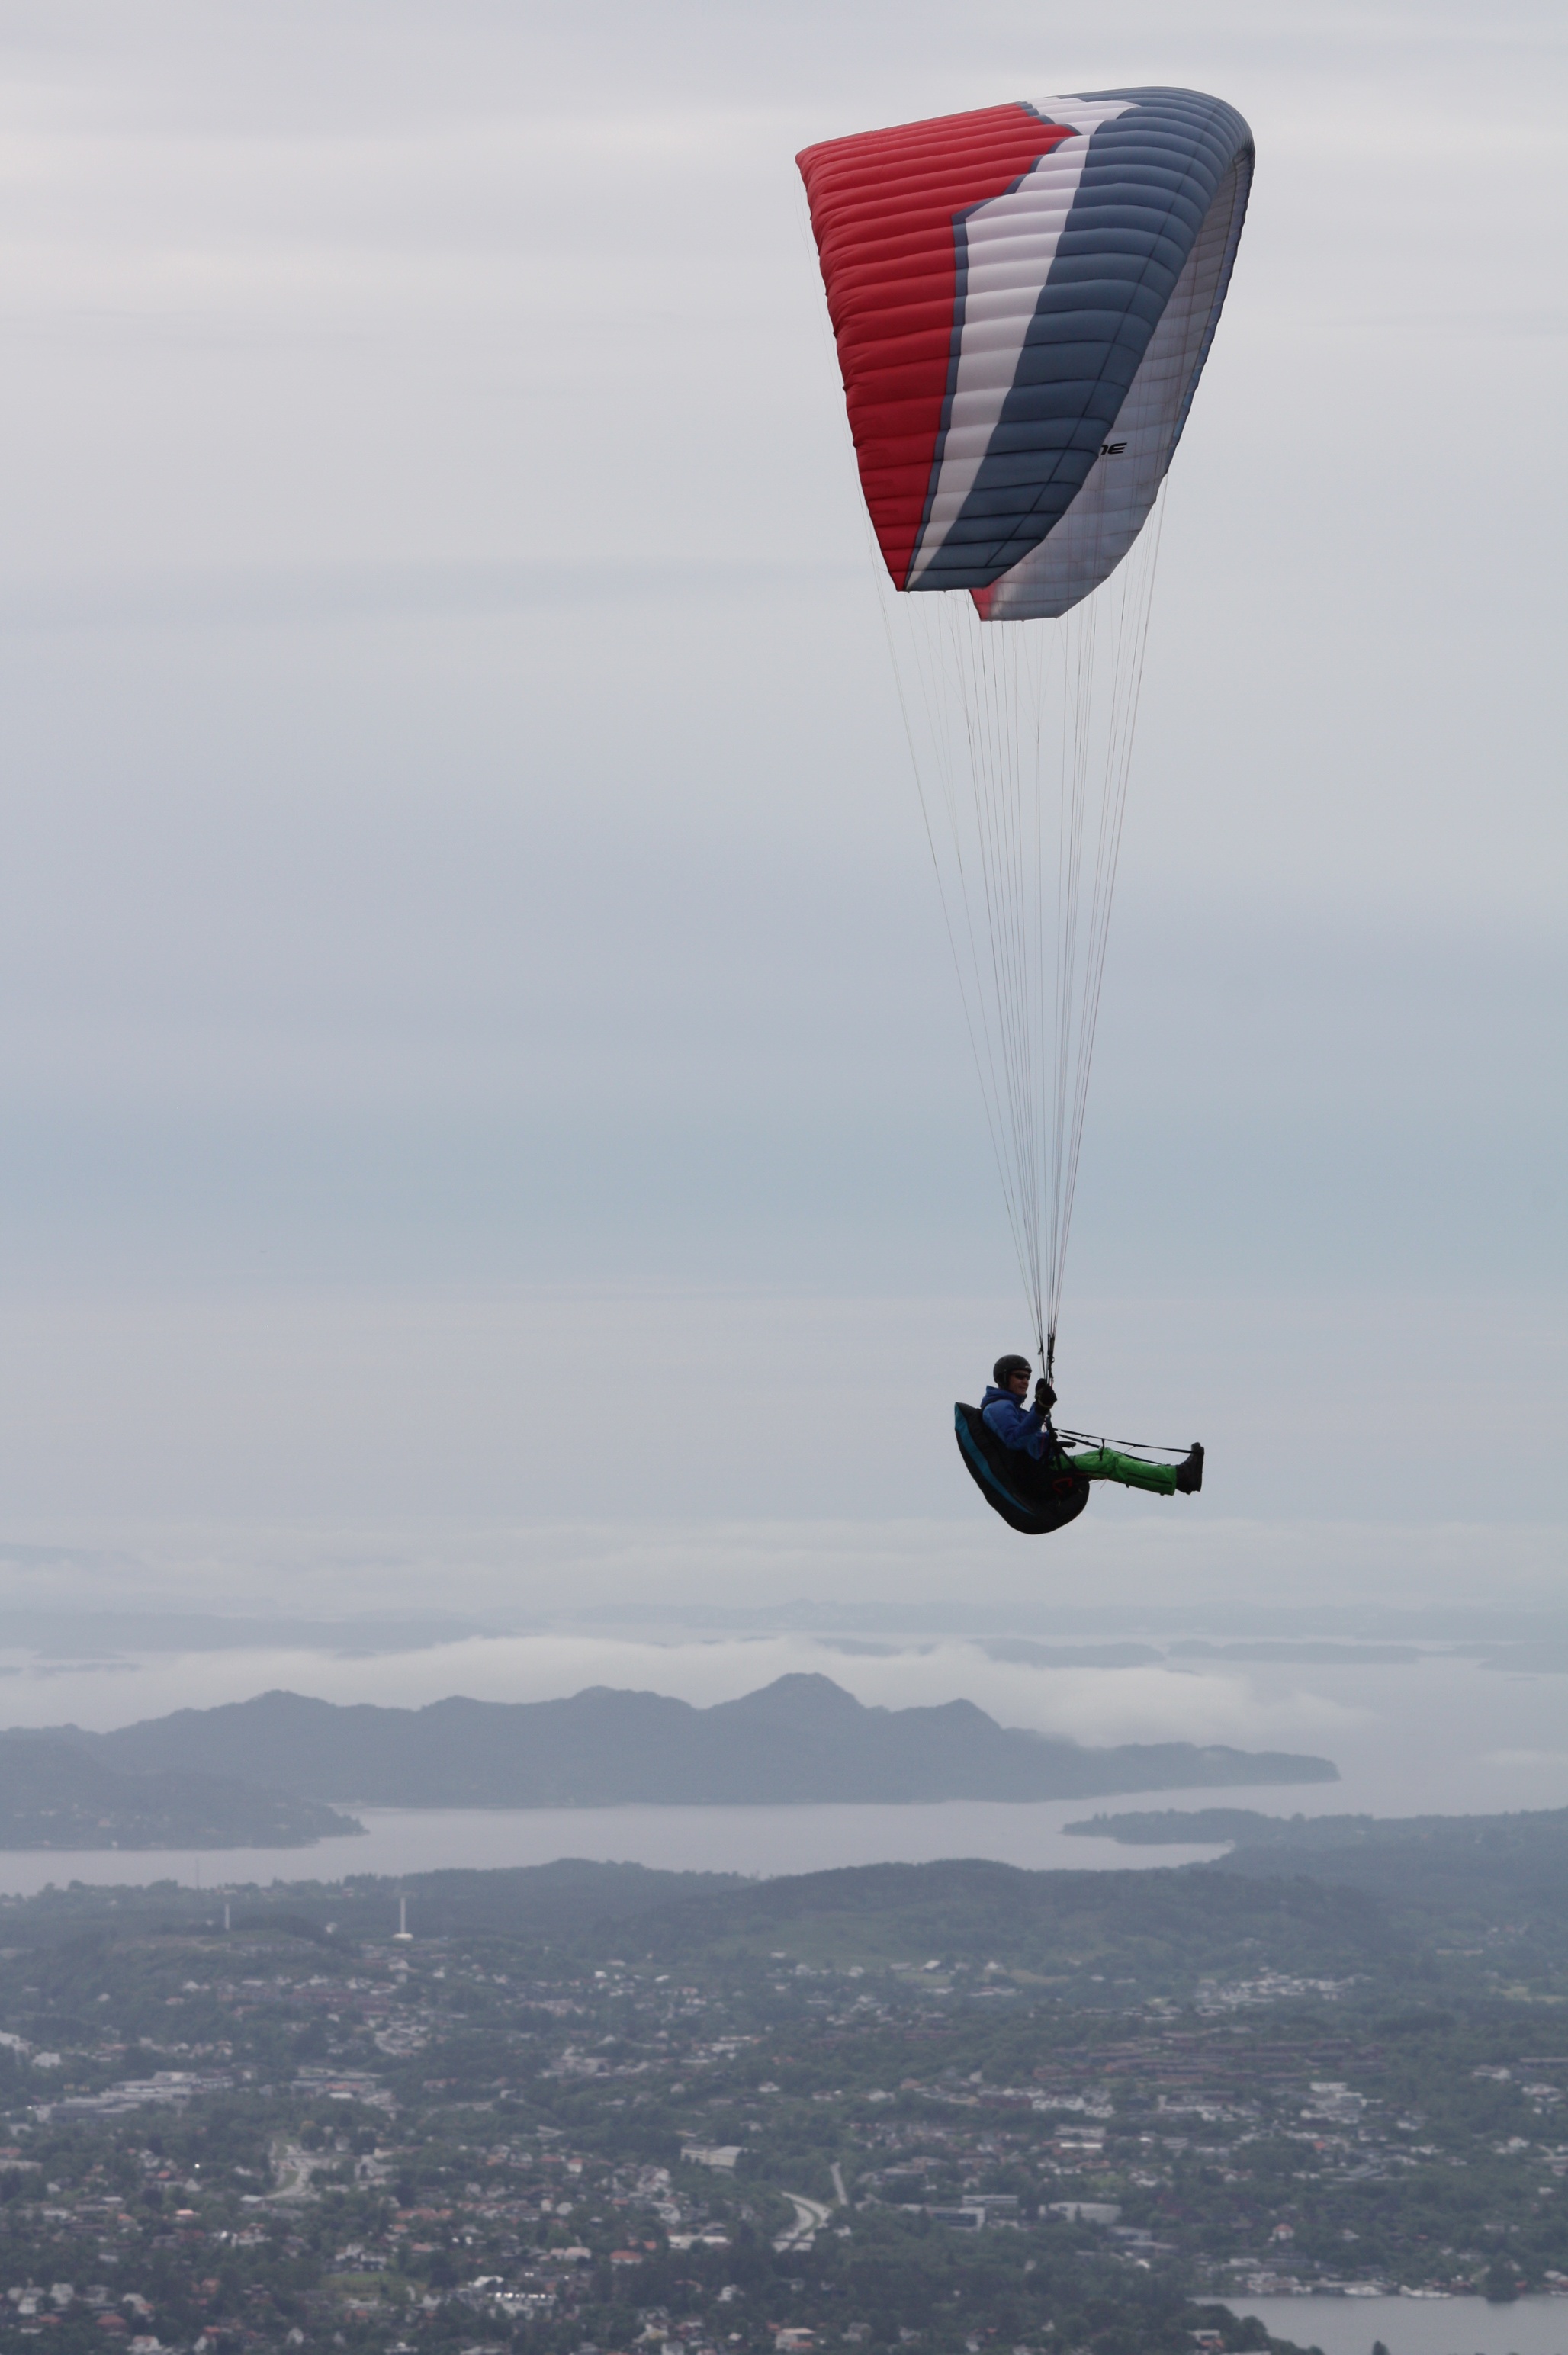
wing, travel, flight, extreme sport, parachute, paragliding, sports, mountains, norway, scandinavia, parachuting, air sports, atmosphere of earth, windsports